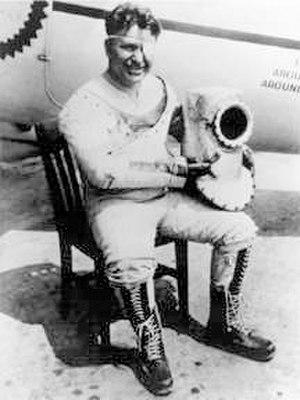
Wiley Post Hardeman, né le 2 novembre 1898 et mort à Point Barrow le 15 août 1935, est un aviateur américain, le premier à faire le tour du monde en solo en 1933. Connu aussi pour ses travaux concernant le vol à haute altitude, Post contribue à mettre au point l'une des premières combinaisons pressurisées. Son Lockheed Vega, le Winnie Mae, est exposé au National Air and Space Museum du Steven F. Udvar-Hazy Center. Le 15 août 1935, Post et l'humoriste américain Will Rogers se tuent lors d'un décollage dans un lagon près de Point Barrow, en Alaska, au cours d'une tentative de tour du monde par la voie arctique.